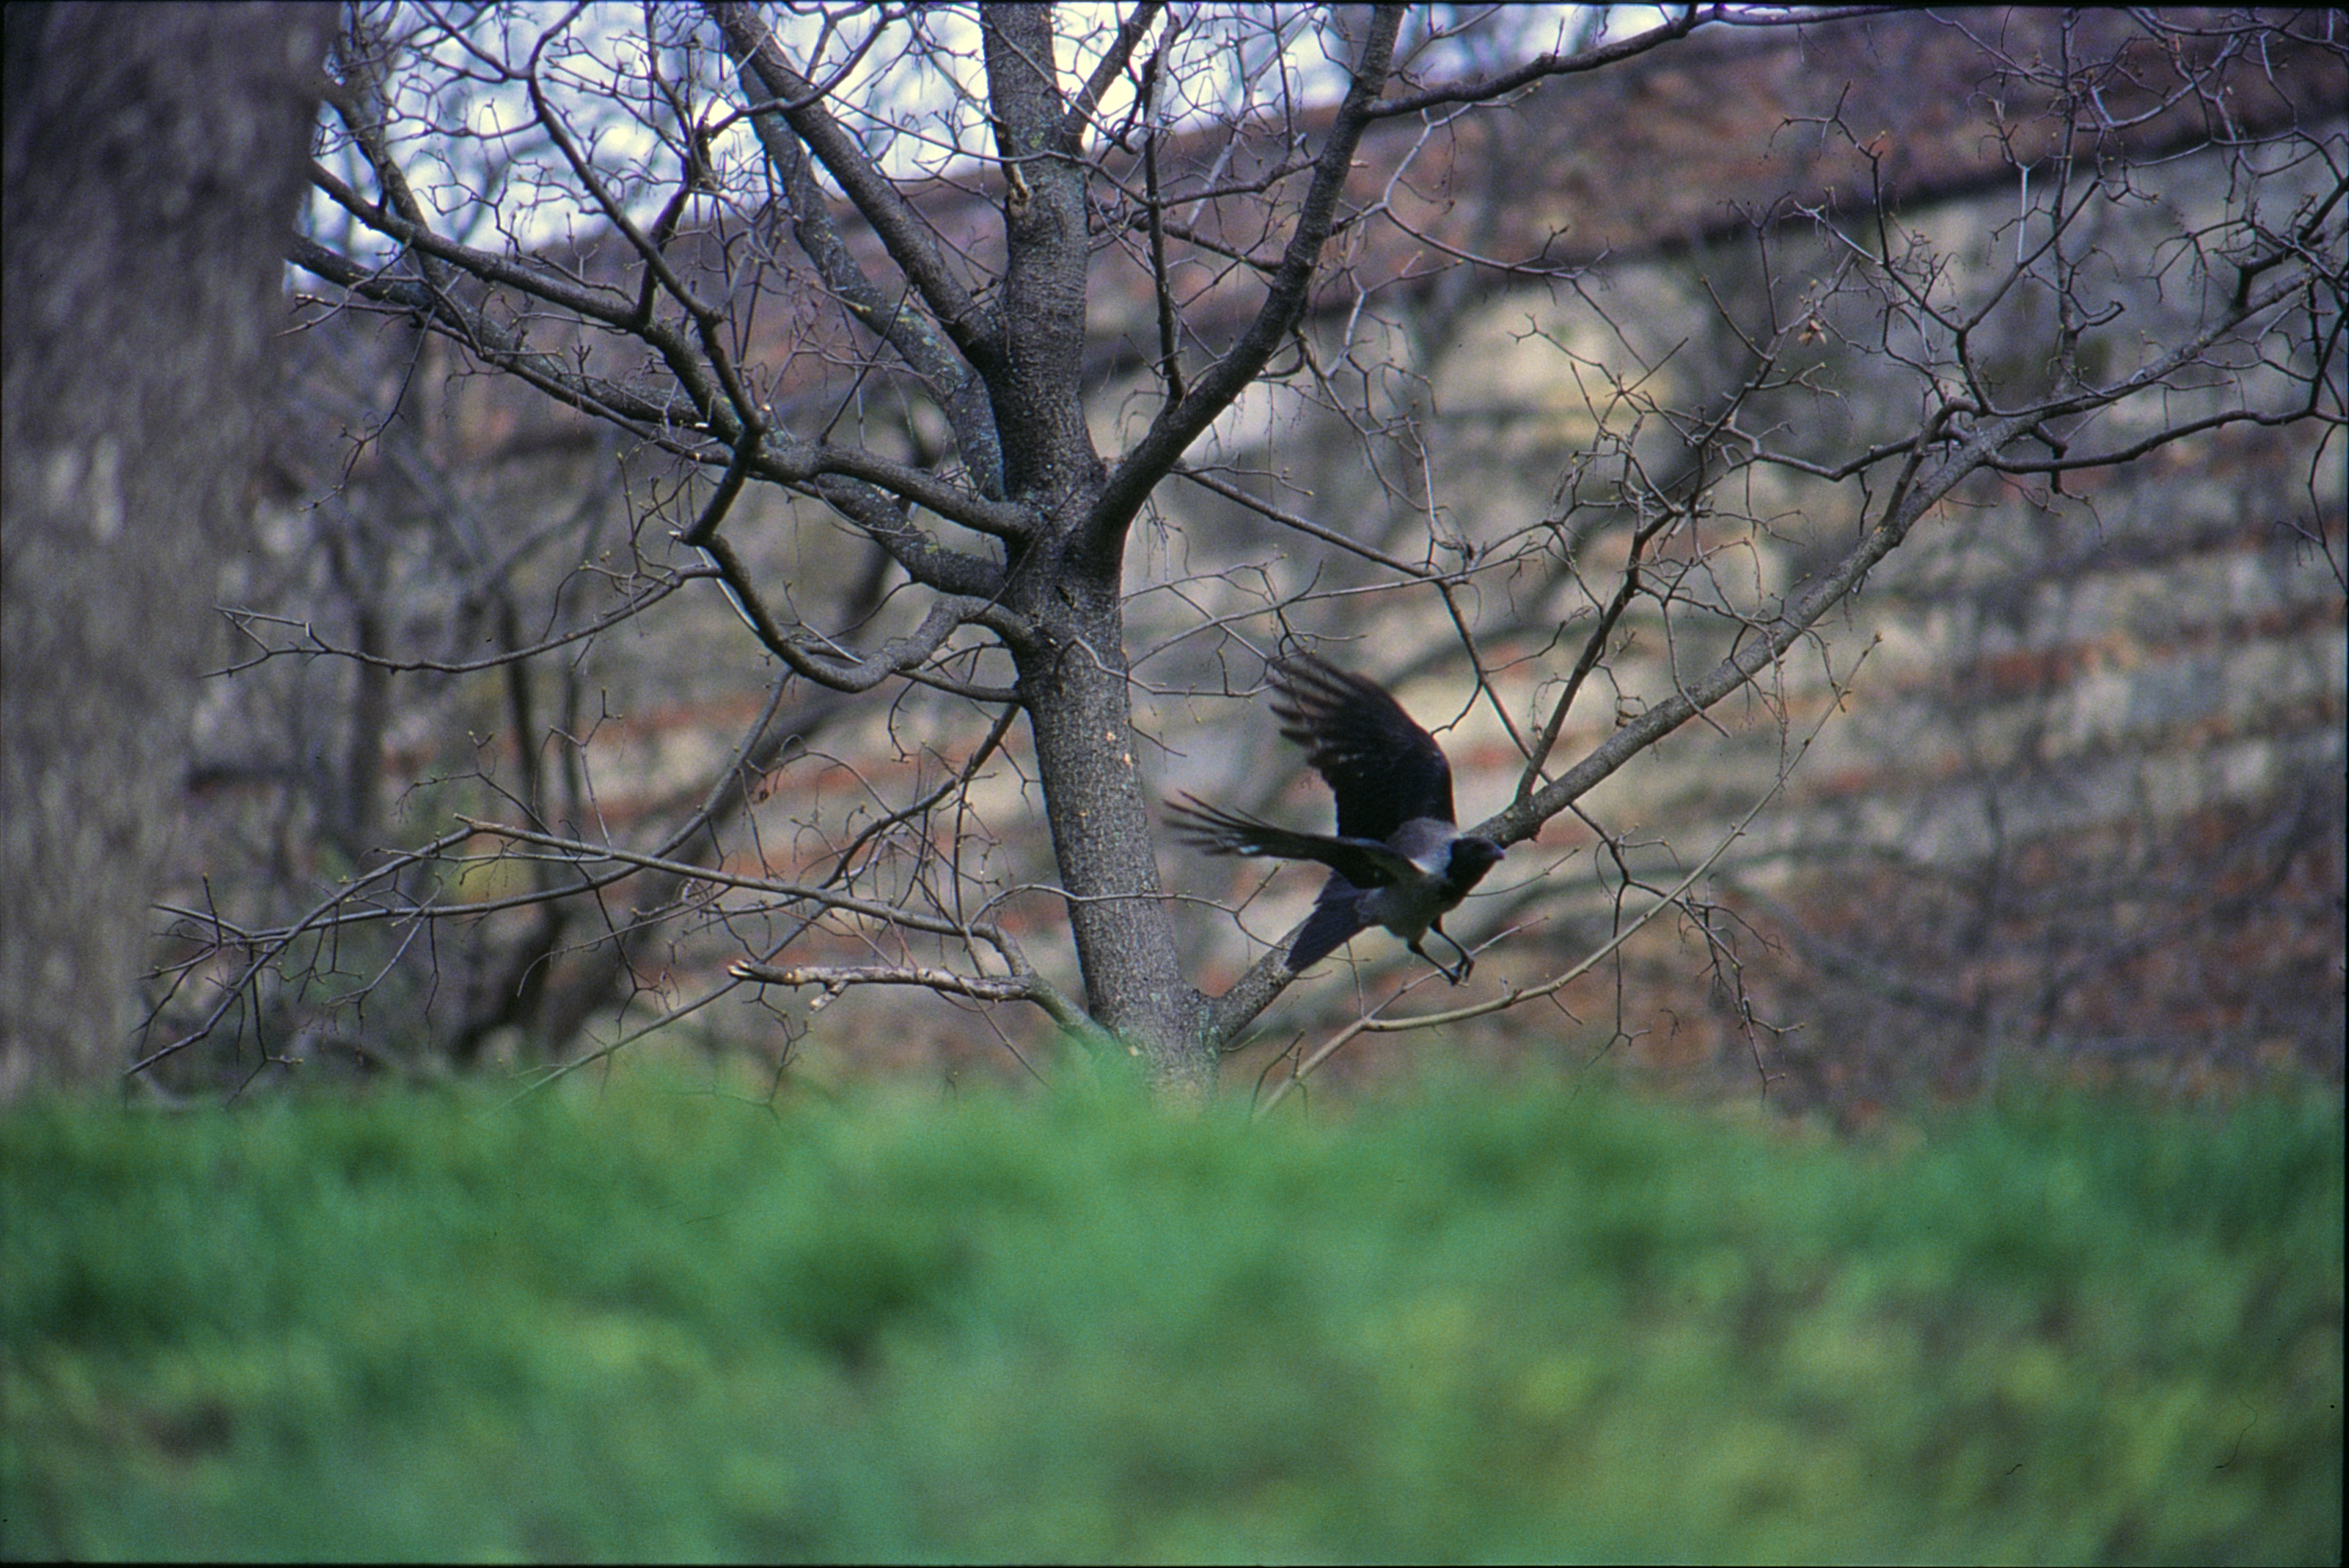
tree, nature, branch, bokeh, leaf, flower, film, wildlife, autumn, fauna, crow, kodak, f28, slide, woodland, tele, minolta, rokkor, x700, e6, 200mm, reversal, woody plant